Kurobe Gorge

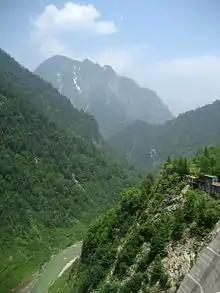
Kurobe Gorge view from Kurobe Dam

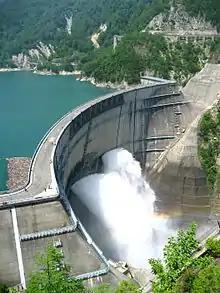

The Kurobe Dam in Kurobe Gorge is one of highlights of the Tateyama Kurobe Alpine Route. The area was designated the Chūbu-Sangaku National Park on December 4, 1934.